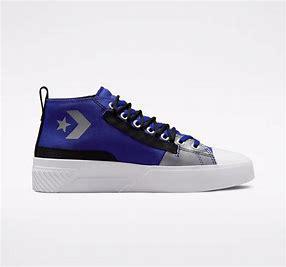
Brand: Converse
Model: UNT1TL3D